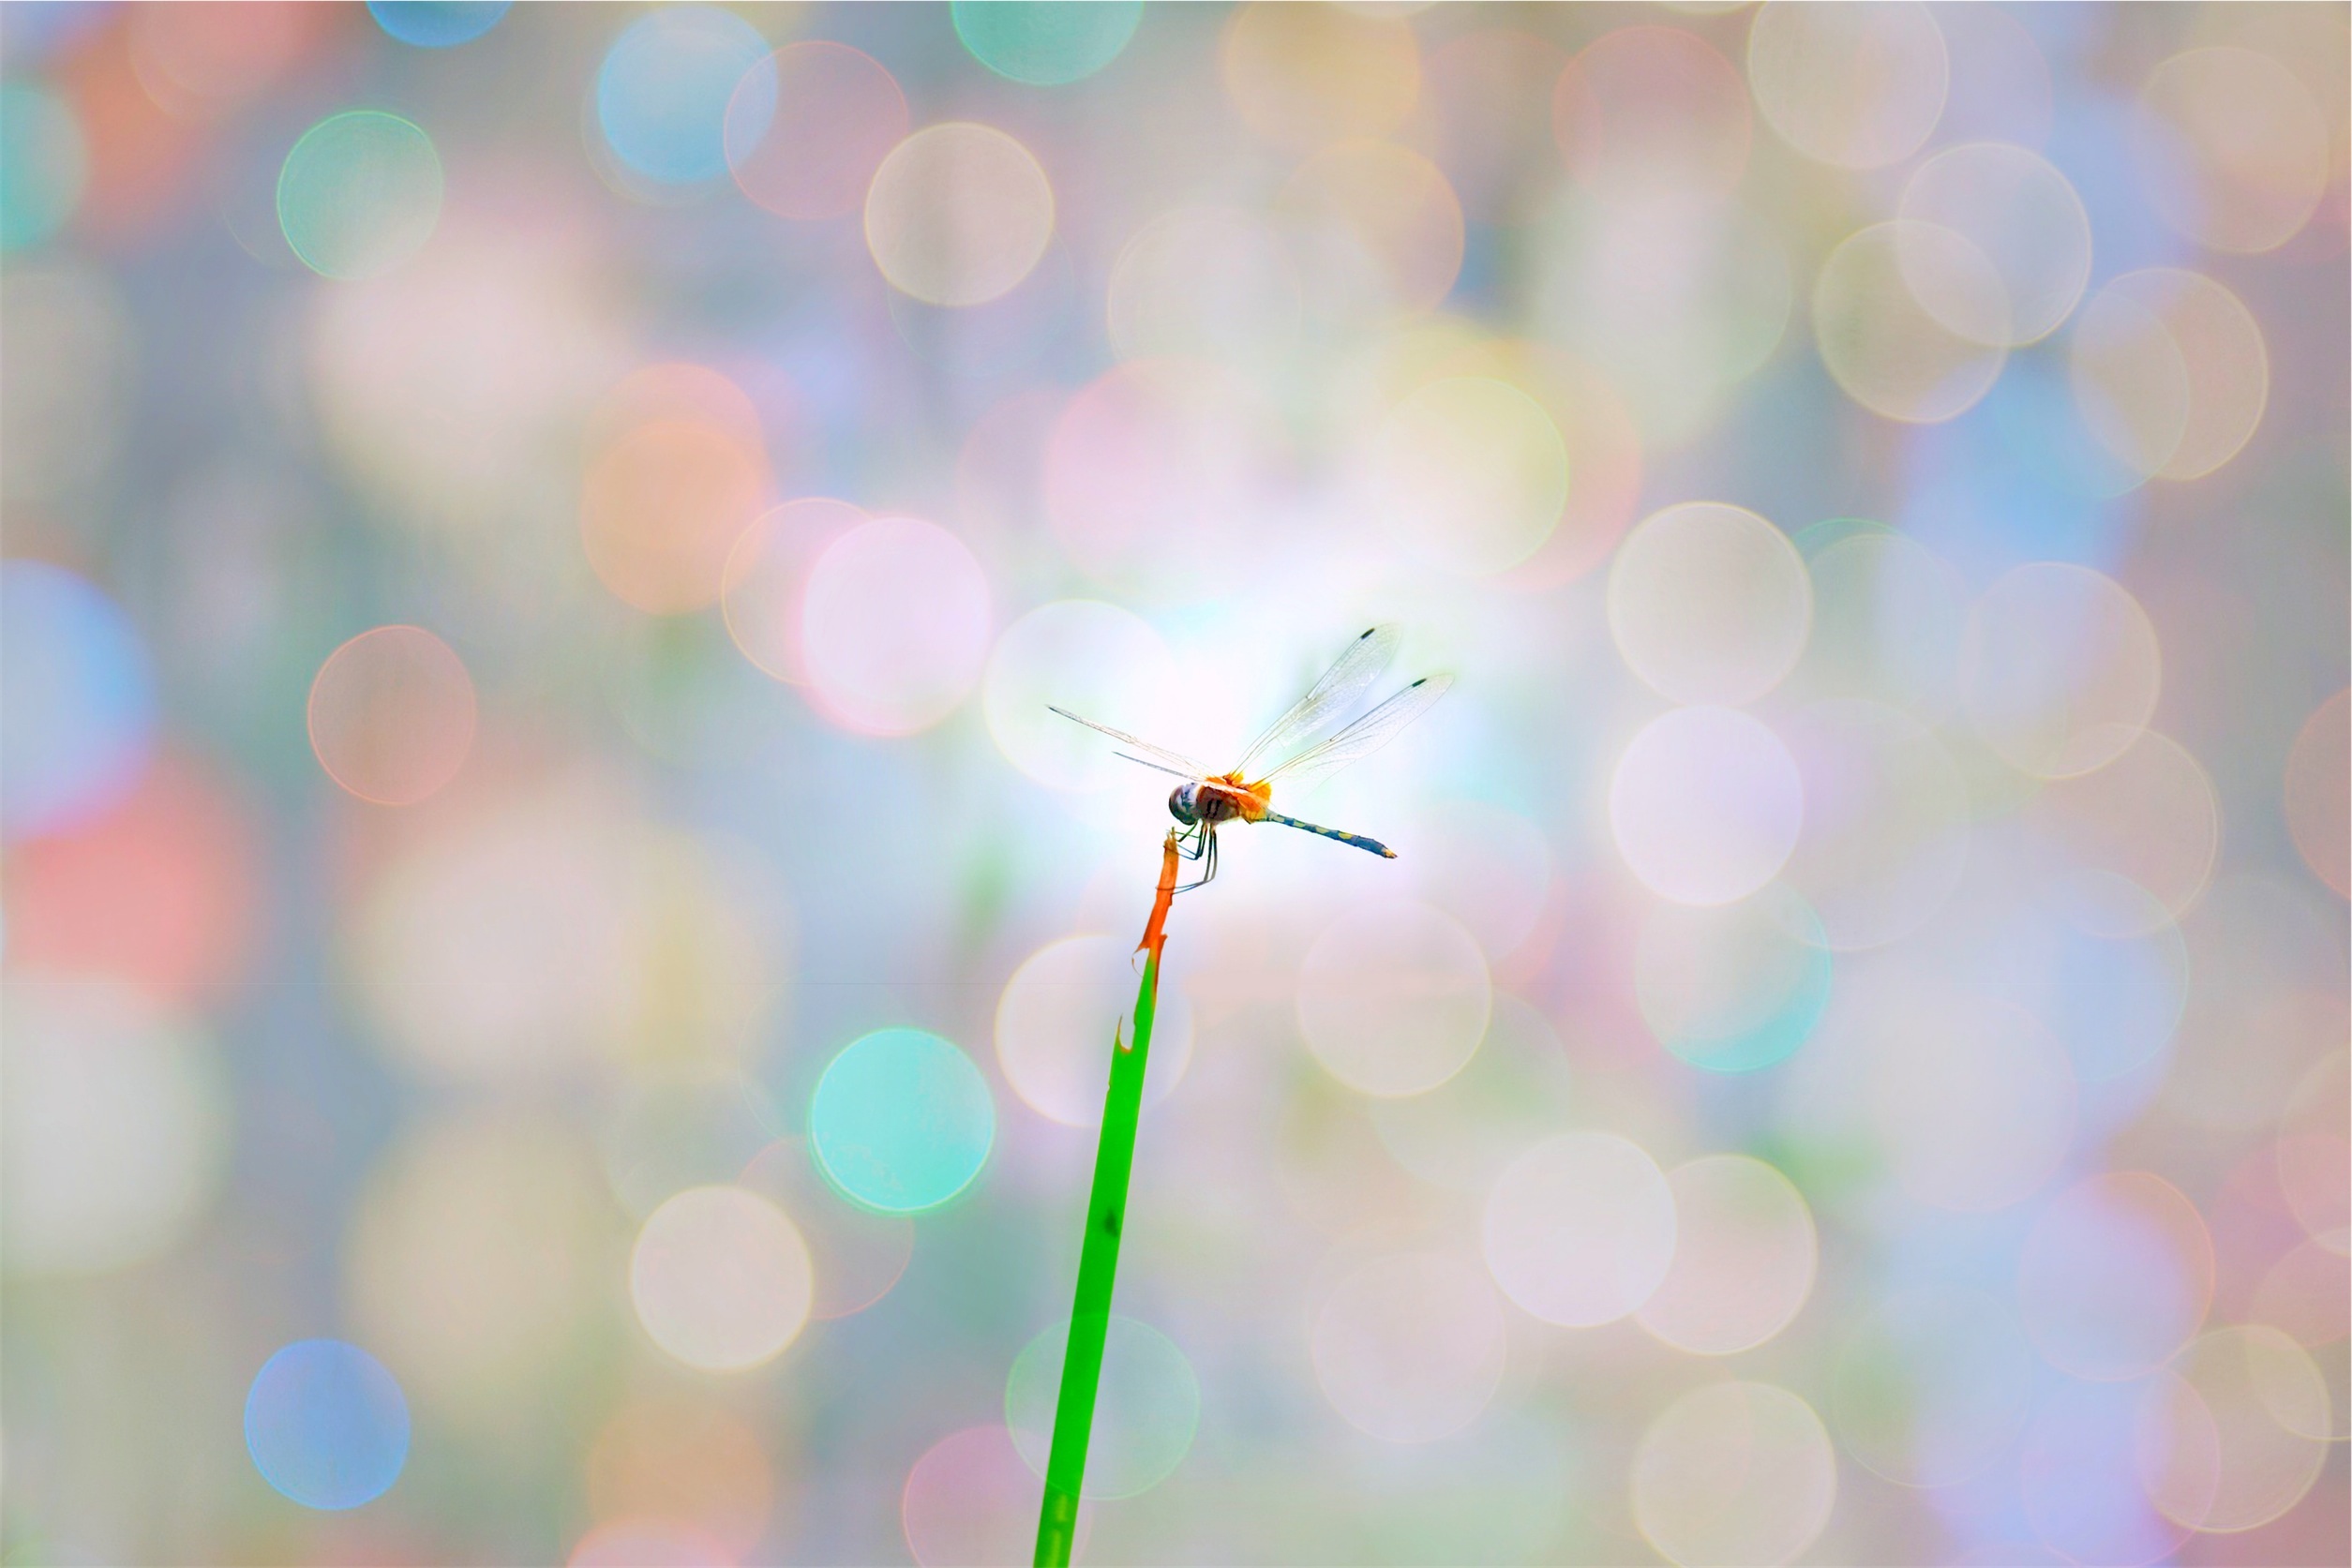
branch, blossom, light, plant, sunlight, leaf, flower, petal, green, color, insect, blue, pink, lighting, circle, close up, dragonfly, blurry, shape, macro photography, liquid bubble